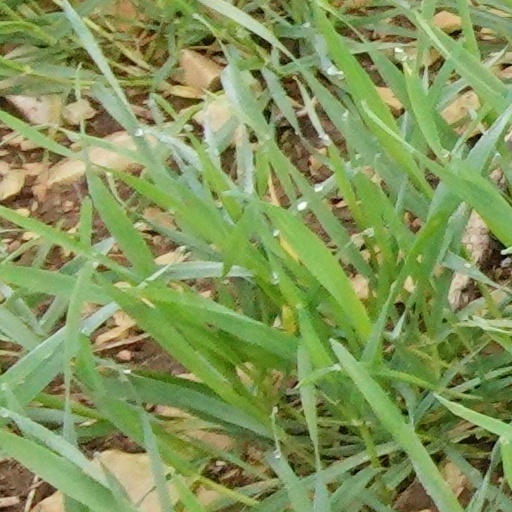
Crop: wheat